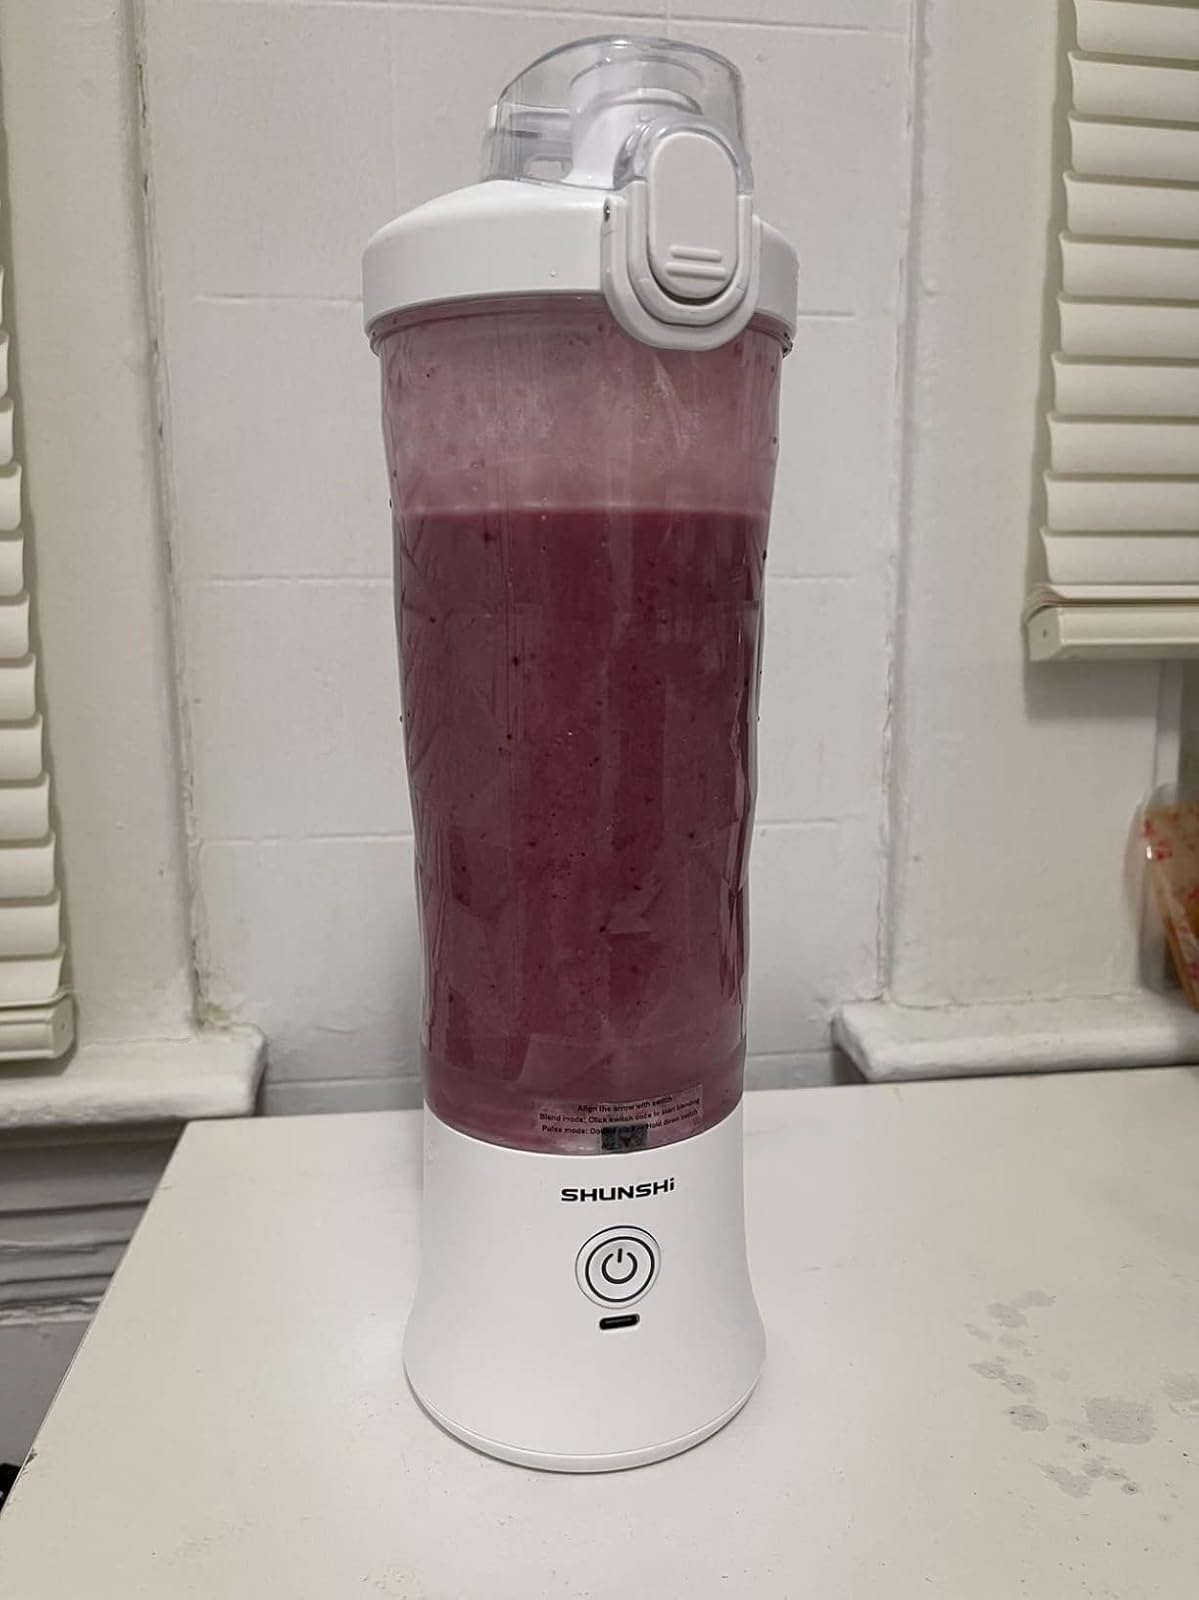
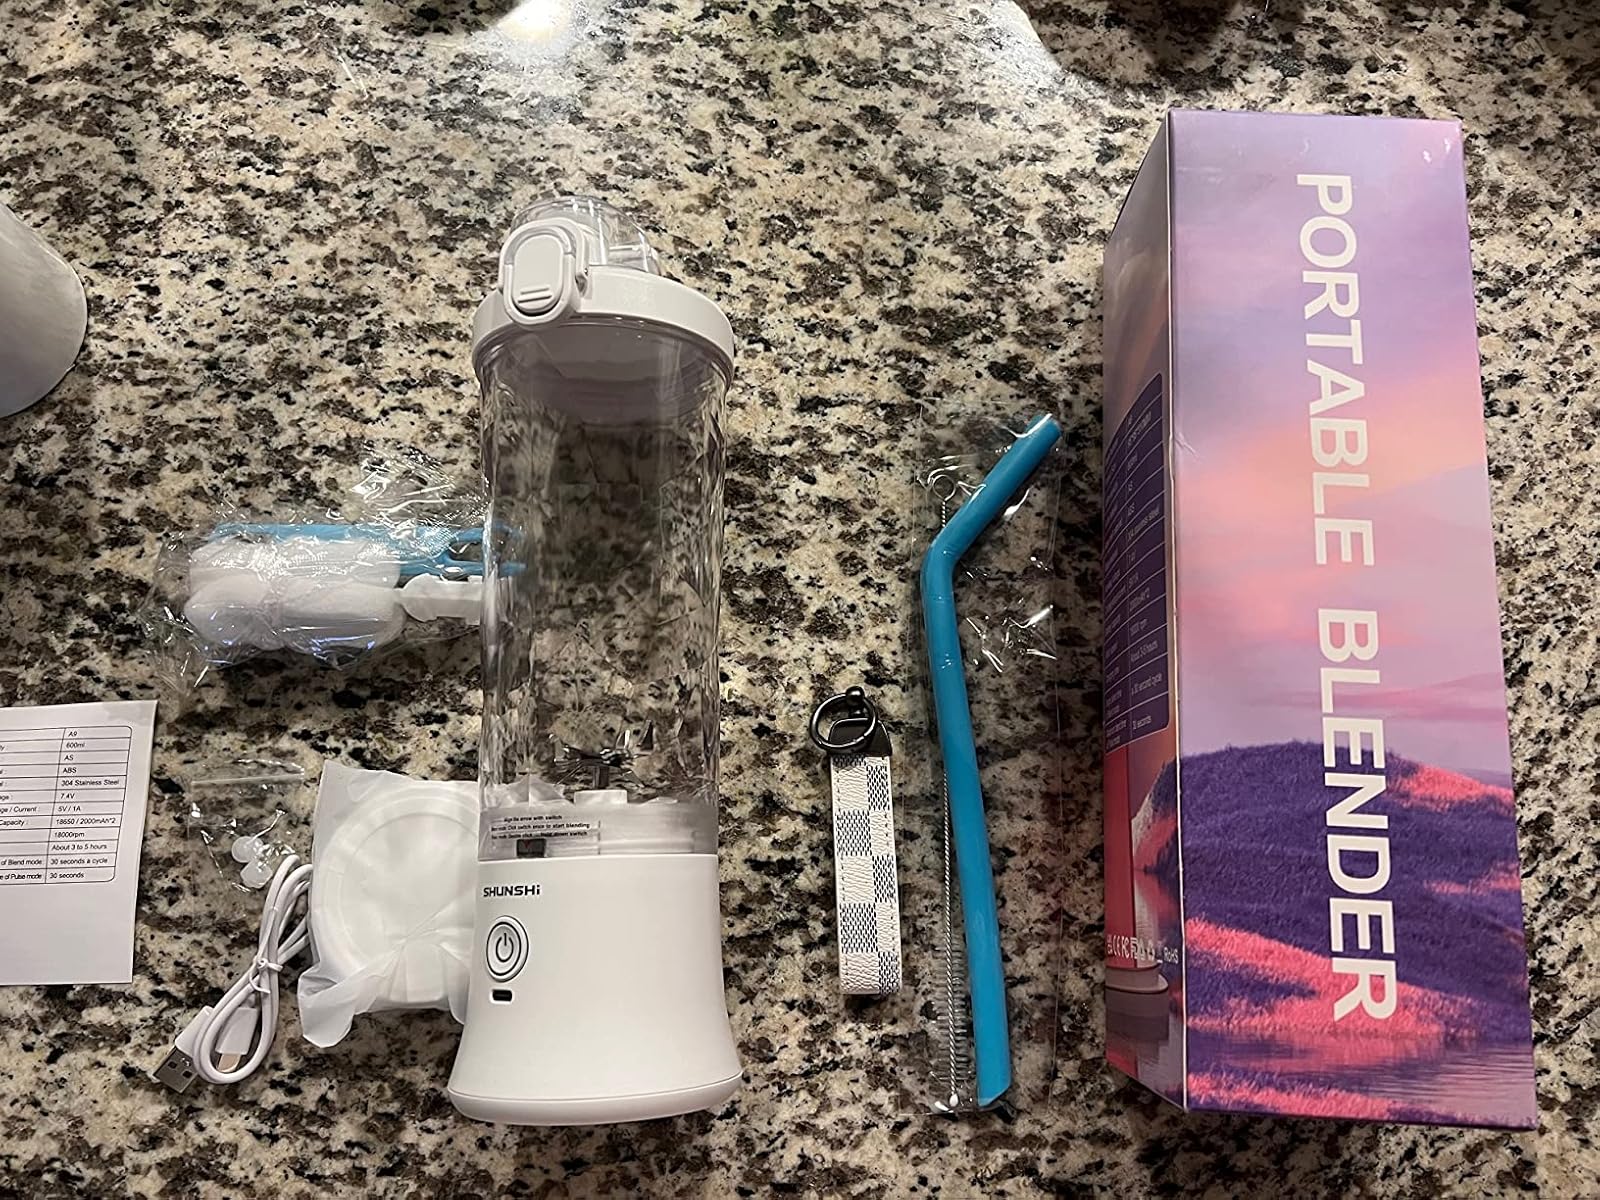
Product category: items_blender
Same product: yes